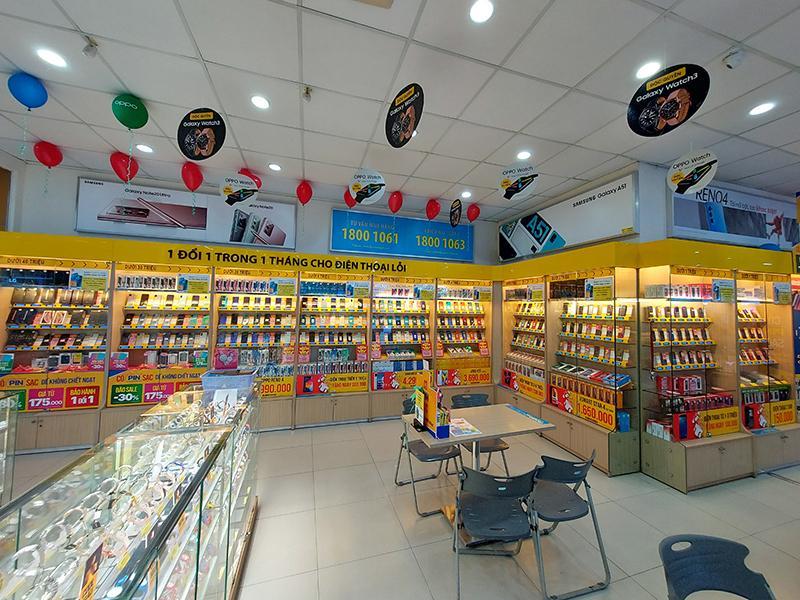
có những chiếc điẹn thoại xuất hiện ở bên trong những cái tủ kính